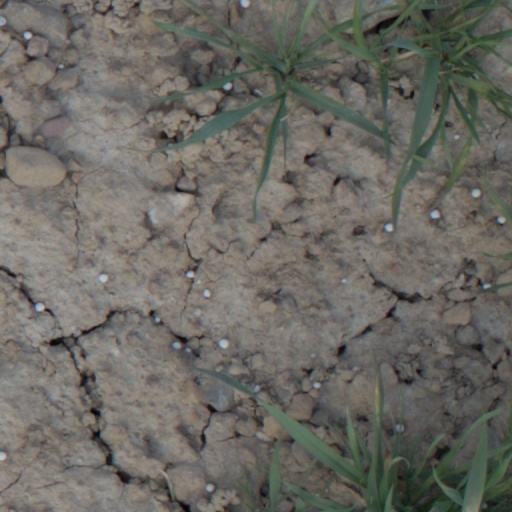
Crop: wheat